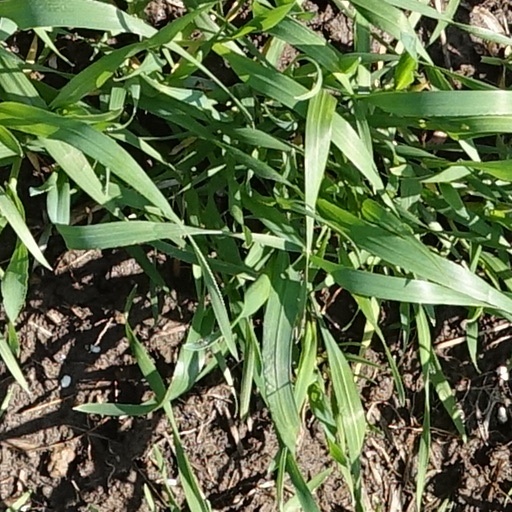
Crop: wheat